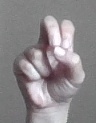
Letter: gaaf